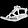
Label: Sandal